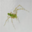
Label: spider